Arno Arts

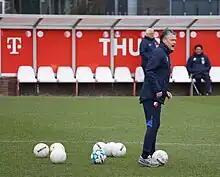
Arts in 2023

Arnoldus ("Arno") Johannes Theodorus Arts (born 26 June 1969) is a Dutch football coach and former player who played as a midfielder. He is currently the assistant coach of FC Utrecht's under-19 team.